UniBank

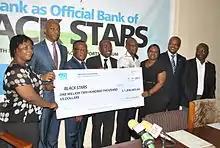
uniBank signs sponsorship deal with Ghana Black Stars

On 7 November 2013, uniBank became the first indigenous bank to sponsor the Ghana national football team – The Black Stars. This sponsorship agreement between the bank and the Ghana Football Association was a three-year deal worth 1.2 million dollars. The deal was hailed by Kwesi Nyantakyi, President of the GFA and was considered timely as the team was preparing for their final phase of the 2014 World Cup in Brazil. The bank per the agreement was to pay the Ghana Football Association 400,000 dollars per year until 2015.